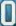
Number: 0